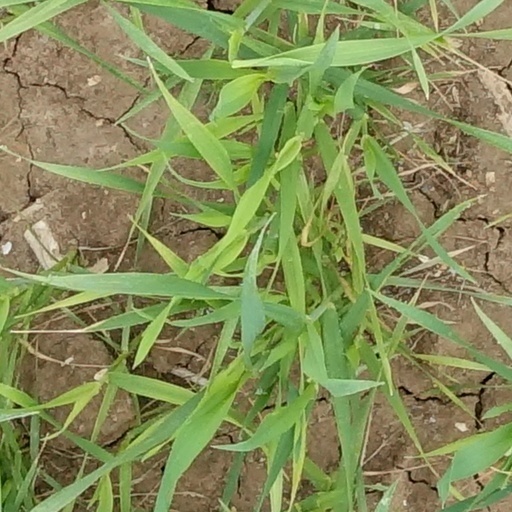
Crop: wheat